Adelanto Stadium

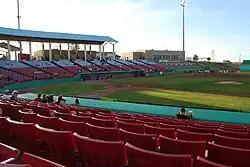
Adelanto Plaza & Event Center

Adelanto Plaza & Event Center is a multi-purpose stadium in Adelanto, California. It holds over 12,000 people.